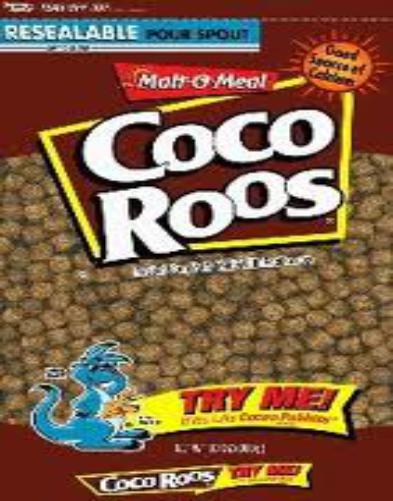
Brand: Coco Roos
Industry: Food